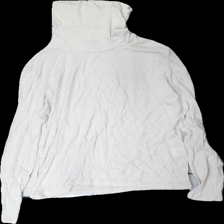
View: front
Type: Sweater
Category: Ladies
Brand: Stenströms (Skjorta)
Colors: Beige
Material: 100% viscose
Cut: Regular, Tight, Turtle neck
Size: L
Season: All
Price range: <50
Recommended usage: Reuse